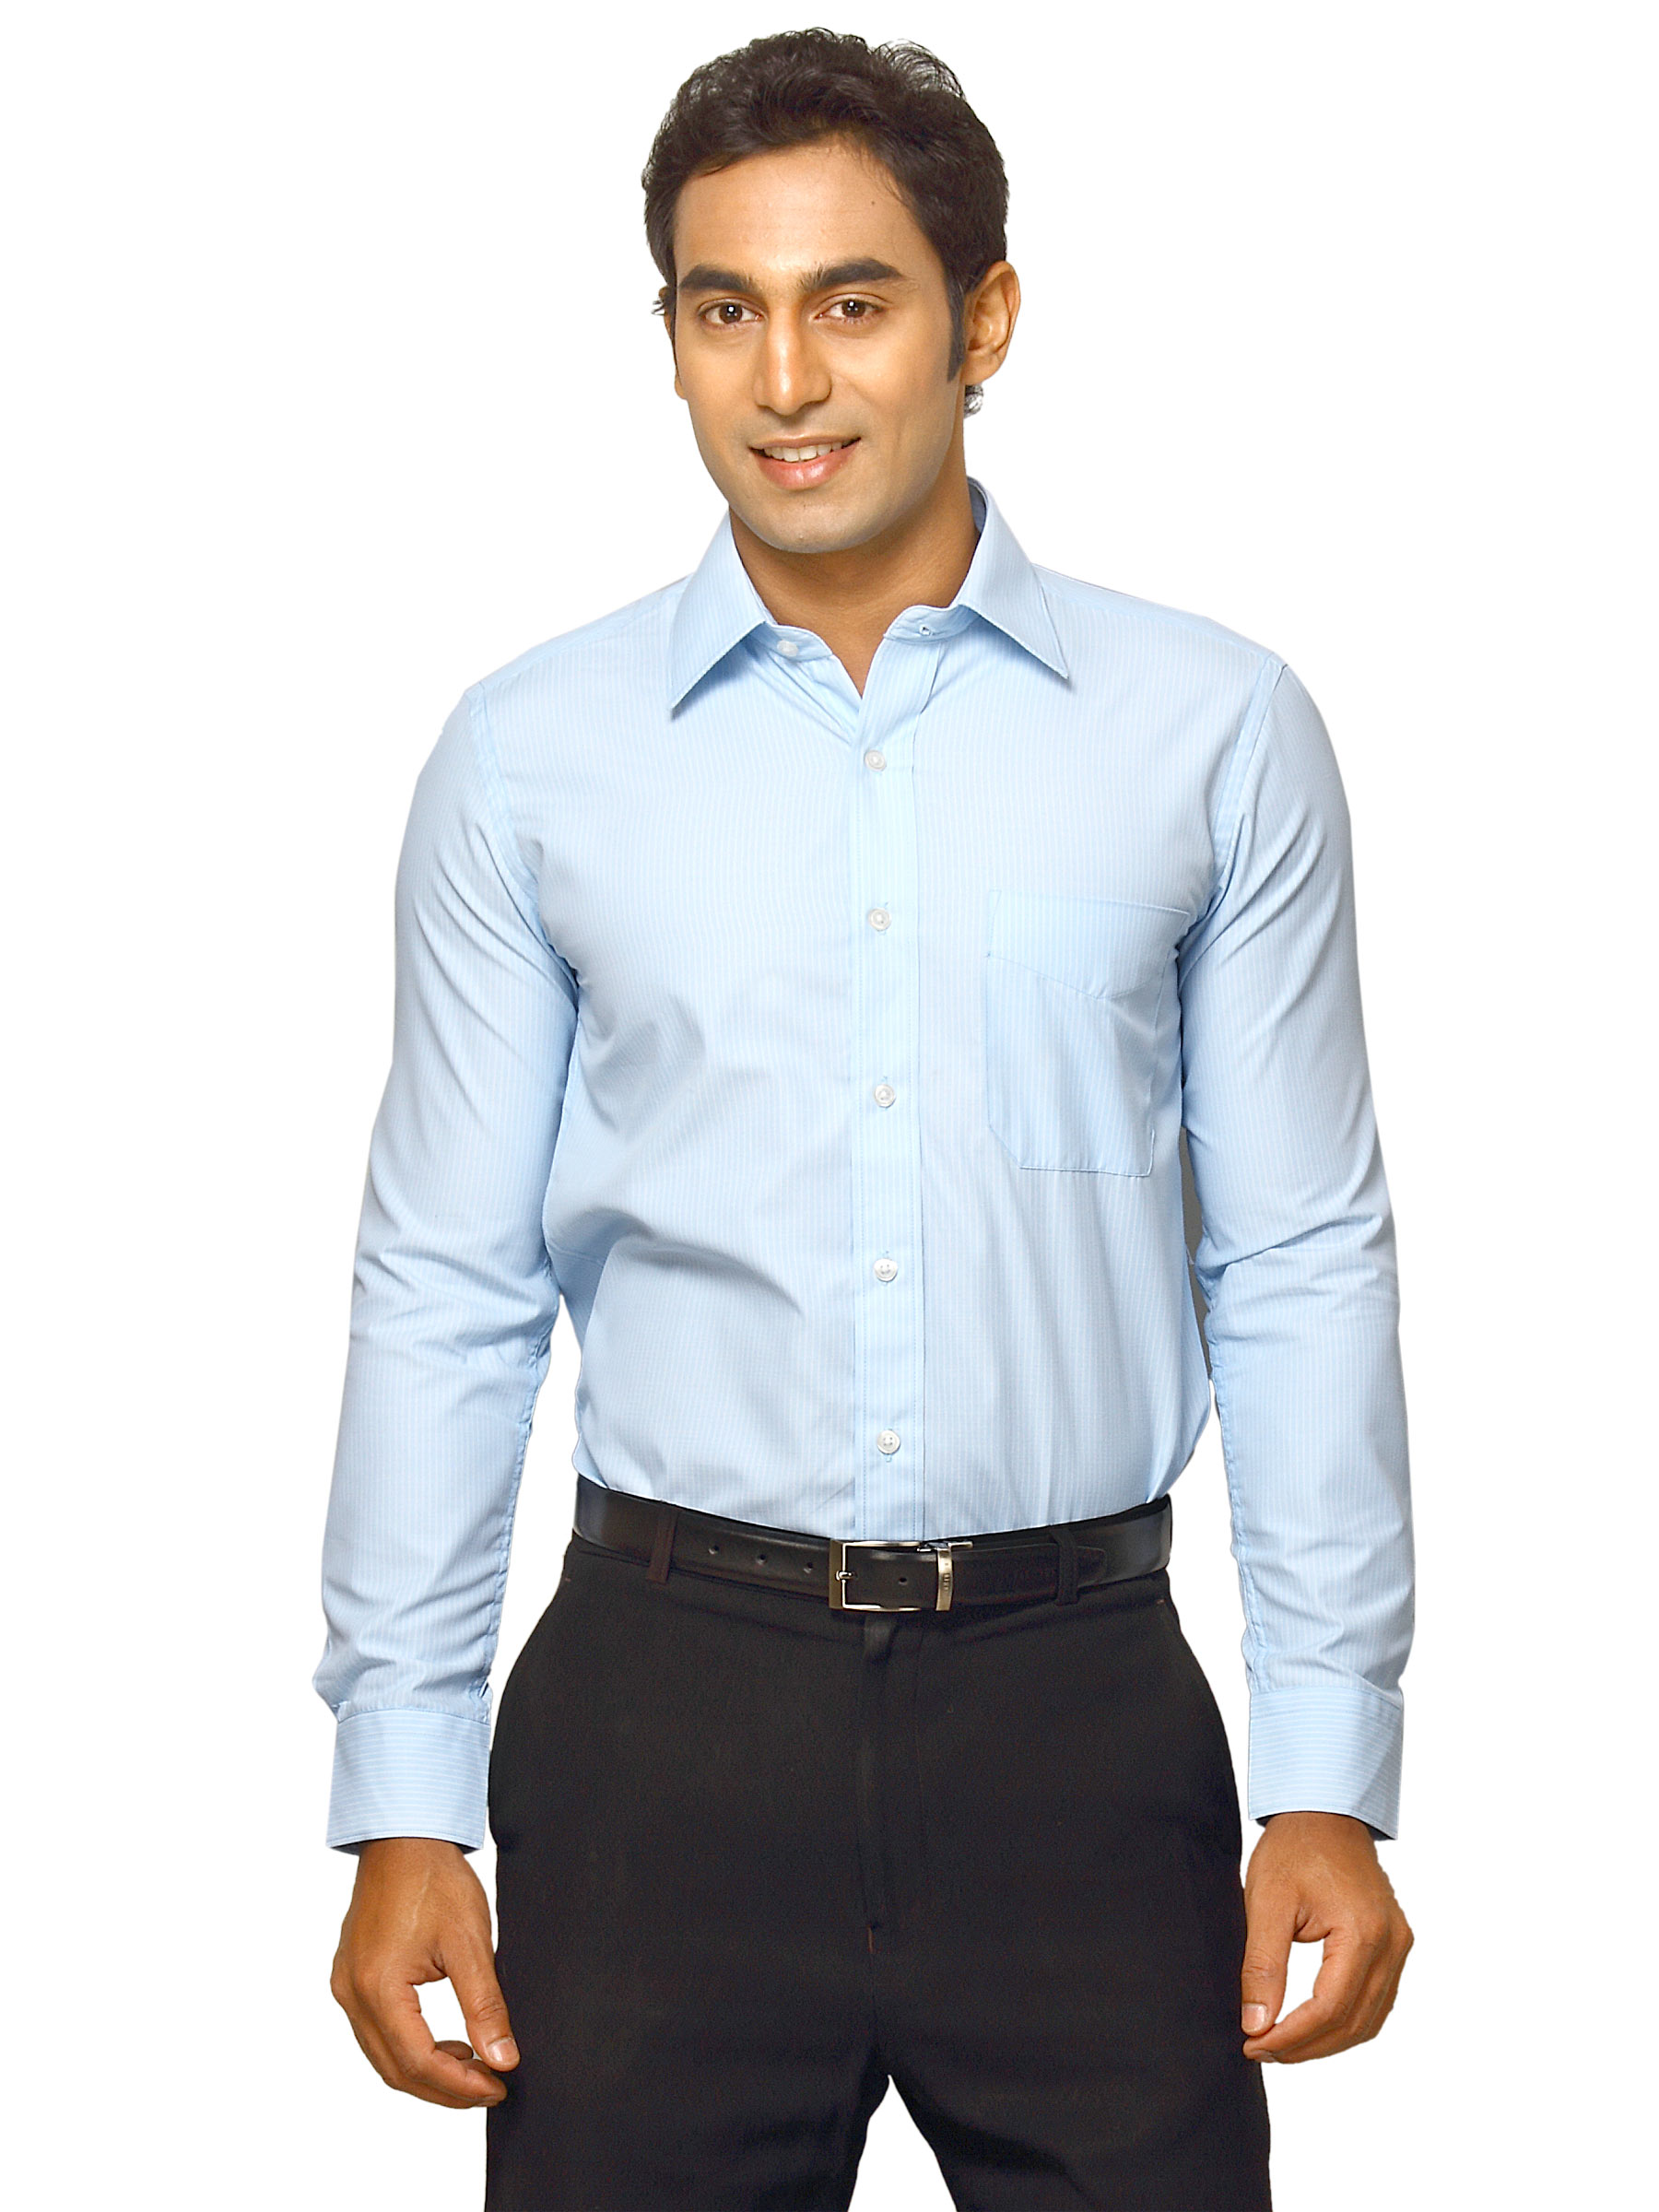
Mark Taylor Men Plain Blue Shirts
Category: Apparel / Topwear / Shirts
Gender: Men
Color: Blue
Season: Fall 2011
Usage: Formal